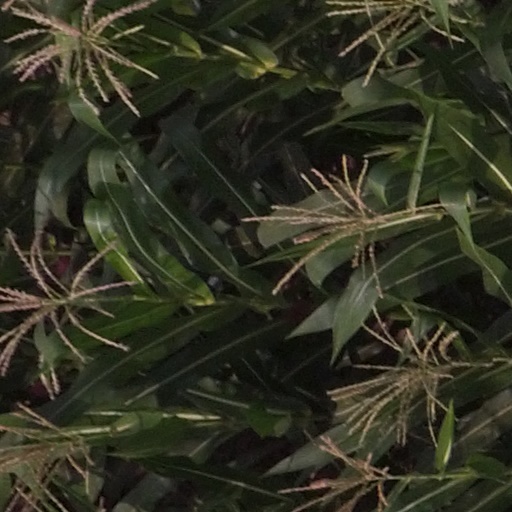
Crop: maize; corn